The Royal Tour of the Caribbean

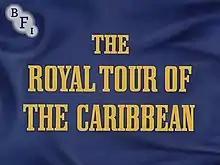
Title screen

The Royal Tour of the Caribbean is a 1966 documentary film, produced by the Colonial Office to record the royal visit of Elizabeth II to her independent realms and the Crown Colonies of the Caribbean.